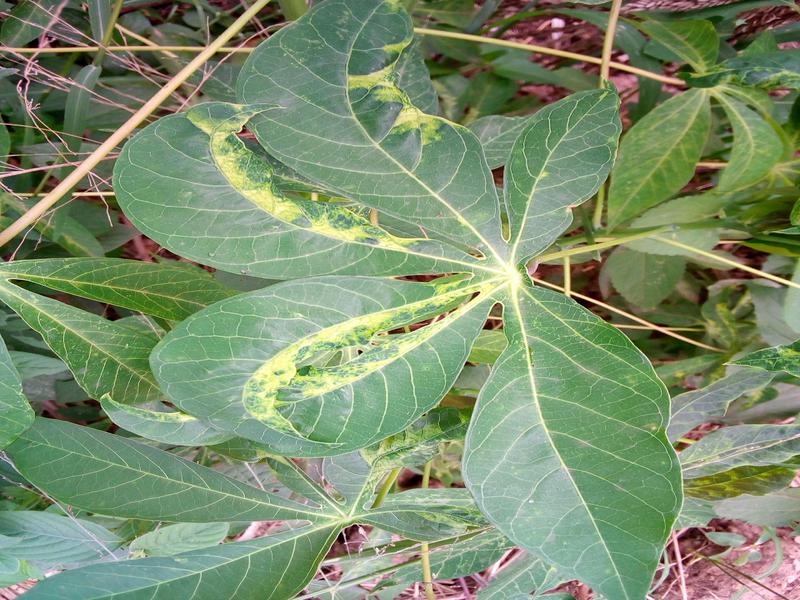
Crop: cassava
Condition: mosaic_disease